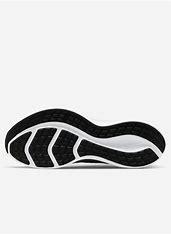
Brand: Nike
Model: Downshifter 10